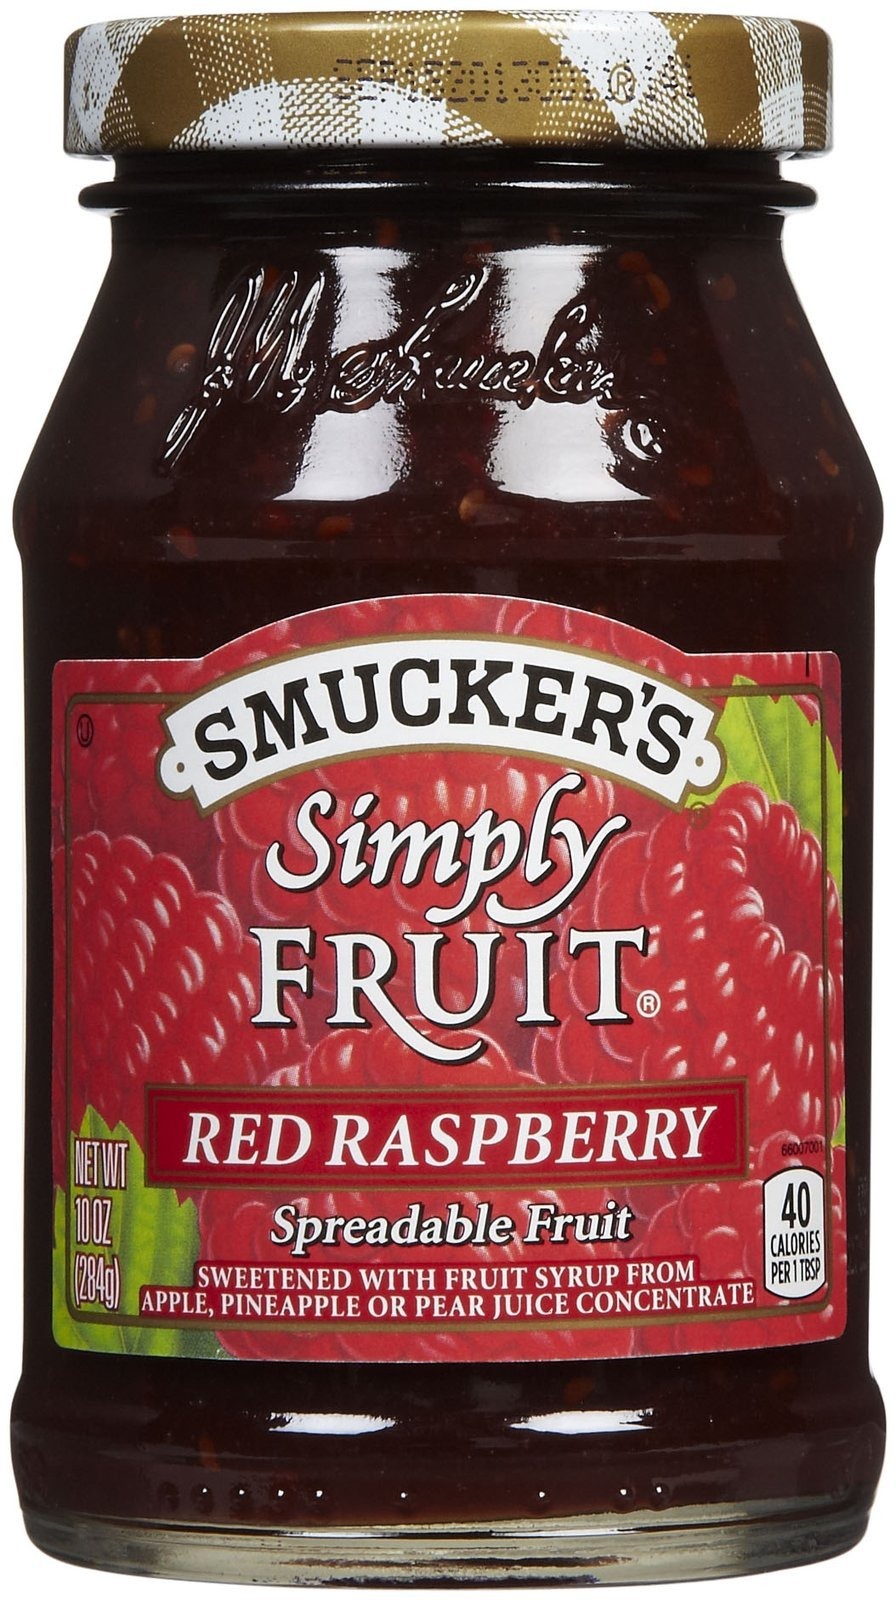
Item Name: Smucker's Simply Fruit Raspberry Spread - 10 oz
Value: nan
Unit: None

Price: 2.66